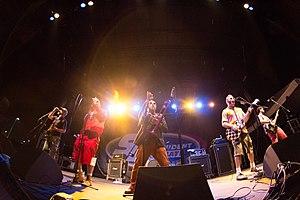
Reel Big Fish est un groupe de ska punk américain, originaire de Huntington Beach, en Californie. Il est mieux connu pour son single à succès Sell Out. Le groupe se popularise vraiment entre le milieu et la fin des années 1990 pendant la troisième vague du ska avec l'album Turn the Radio Off, certifié disque d'or. Peu après, le groupe tombe dans l'oubli pour le grand public, mais gagne du succès dans le circuit underground.